Ran McDonald

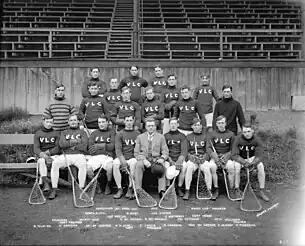
Ran McDonald, fourth from left in the middle row, with the Vancouver Lacrosse Club in 1912.

Ranald "Ran" John McDonald (November 21, 1889 – January 29, 1950) was a Canadian professional ice hockey player who played 159 games in various professional and amateur leagues, including the Pacific Coast Hockey Association (PCHA). Among the teams he played with were the New Westminster Royals, Portland Rosebuds, Victoria Aristocrats, and Spokane Canaries.